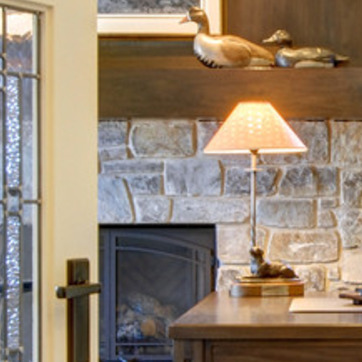
Material: stone